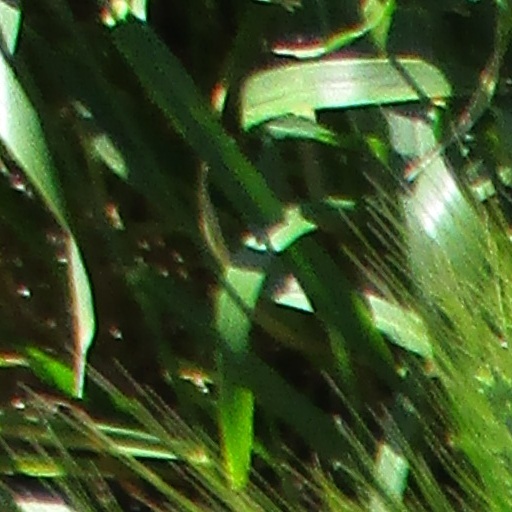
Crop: wheat